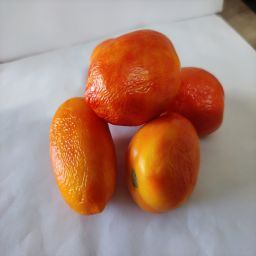
Crop: Tomato
Quality: Old